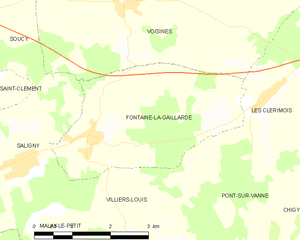
Carte des communes françaises Fontaine-la-Gaillarde